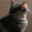
Label: cat